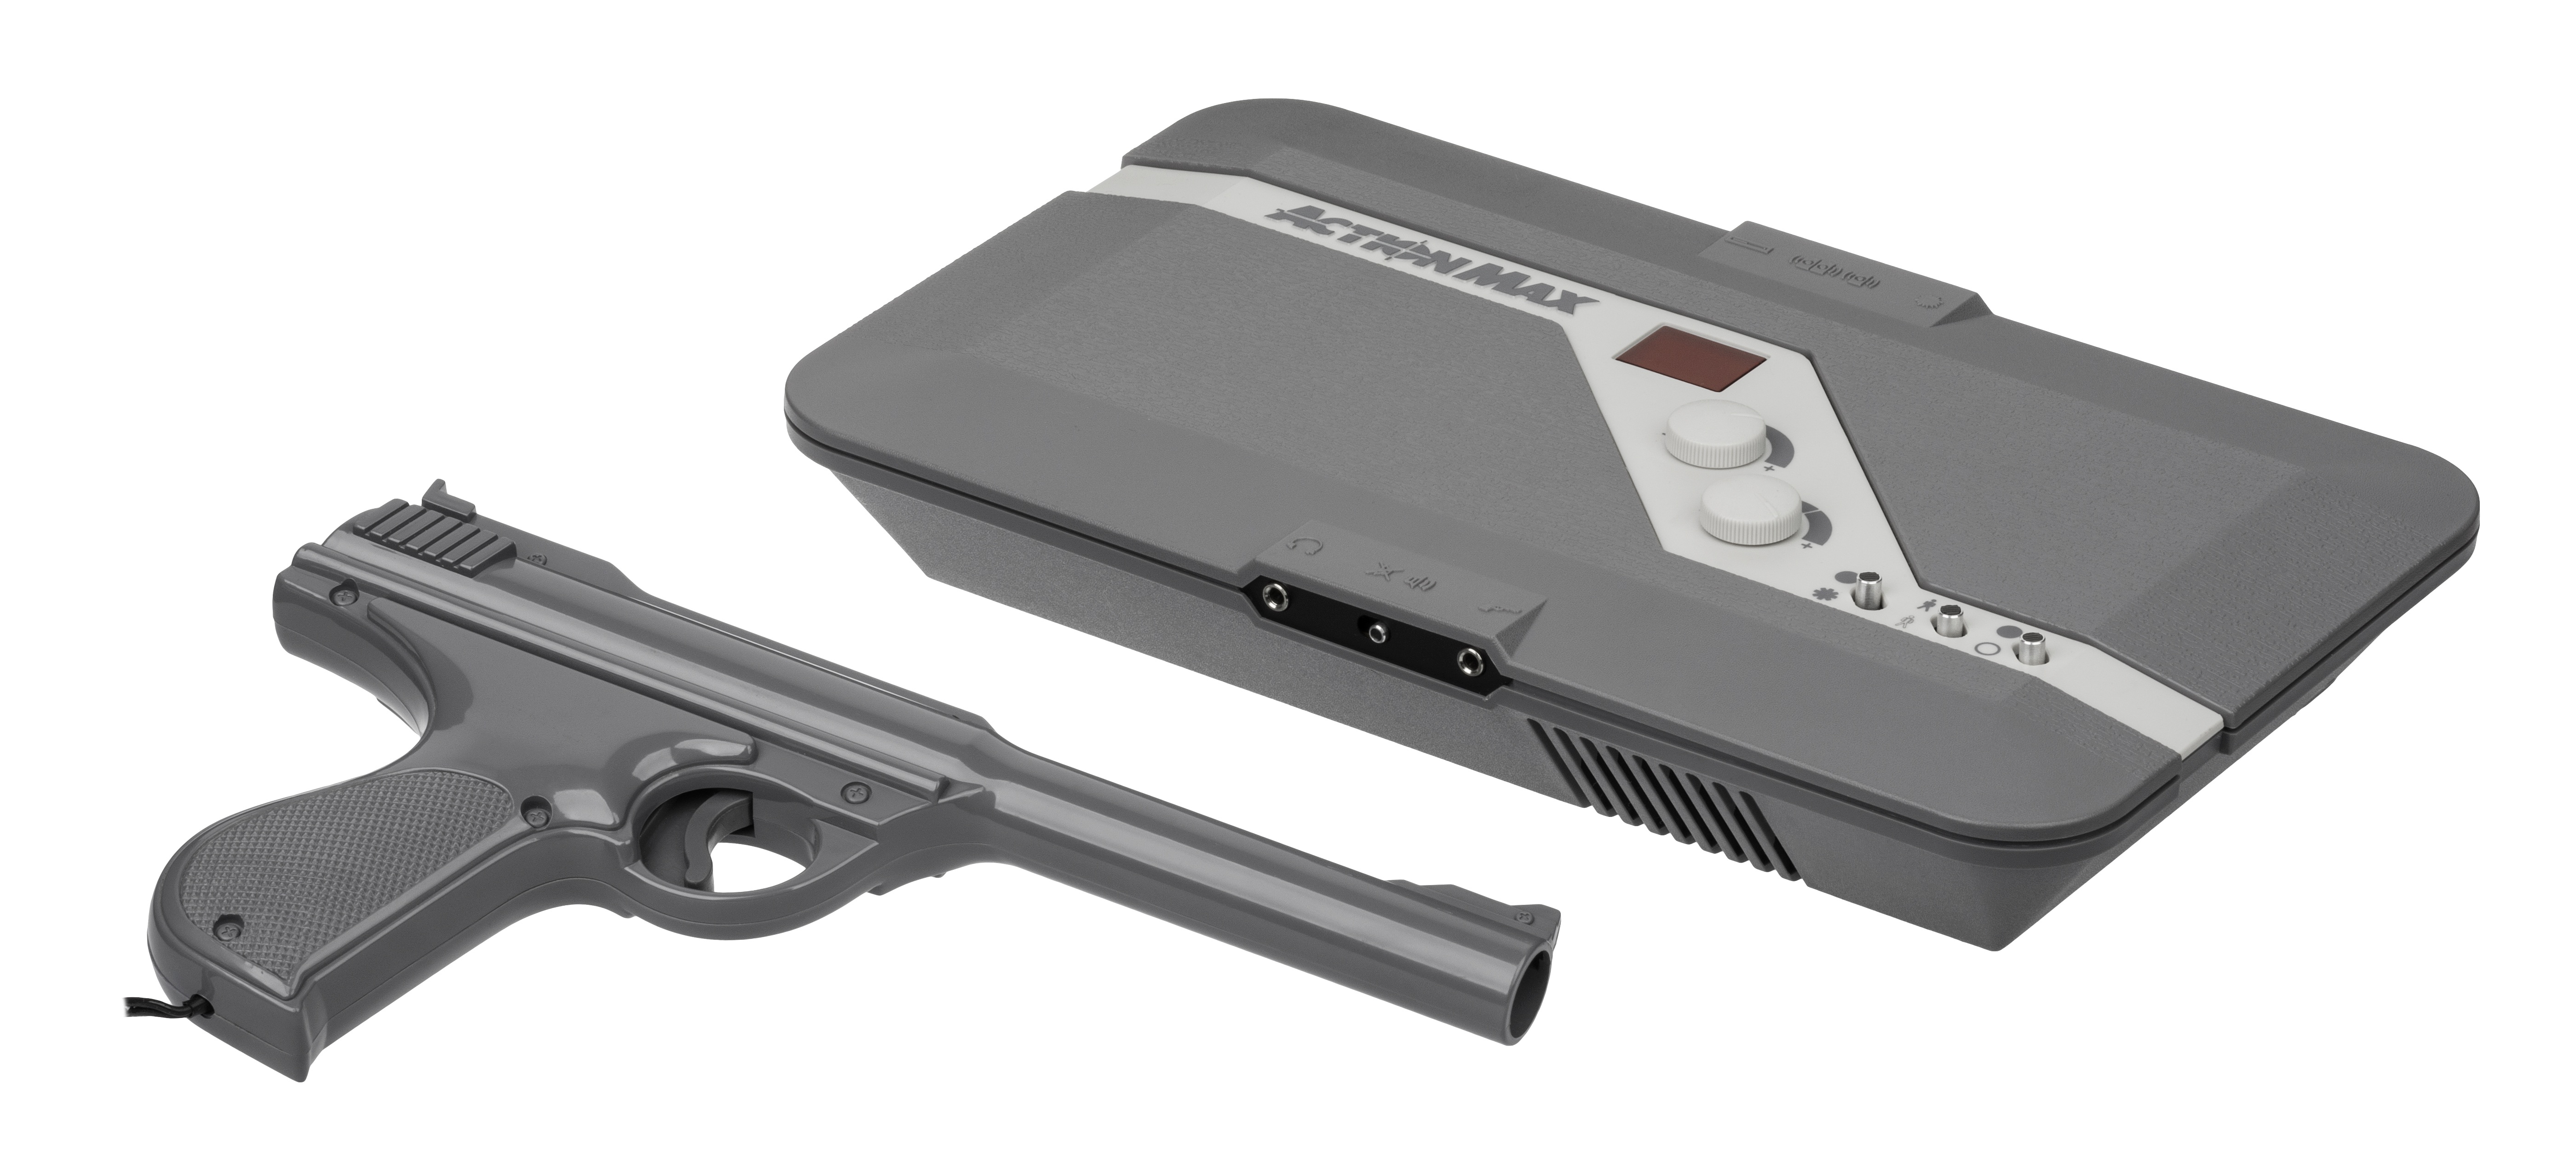
video game, play, action, set, toy, weapon, device, fun, electronics, gun, entertainment, max, handgun, firearm, fl, trigger, computer game, automotive exterior, gun accessory, video game console